Israel Stoughton

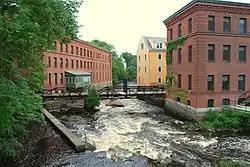
Dorchester-Milton Lower Mills Industrial District where Stoughton's Mill was located on the Neponset River

In 1636, war broke out between the Pequot tribe and the three New England colonies and their Native American allies. Appointed commander of the Massachusetts Colony militia, Stoughton reportedly employed brutal tactics against the Pequots. In 1637 Stoughton transported Pequot prisoners to Massachusetts to serve as servants, and Stoughton requested "the fairest and largest" of the Pequot female prisoners to be his servant. He also had African American slaves or servants, including the well-known, Dorcas ye blackmore, who joined the First Parish Church of Dorchester in 1641, and evangelized Native American servants and eventually attempted to gained her freedom with the help of the local church congregation.